Describe the emotion expressed in this image:  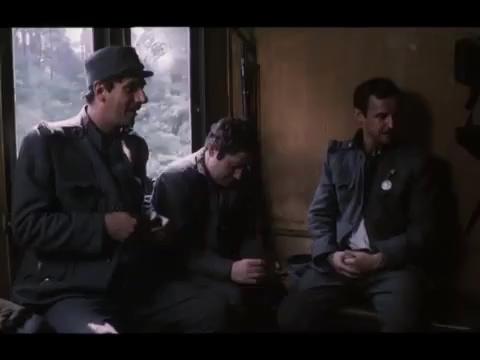
This person displays Fear, valence and arousal with low intensity.